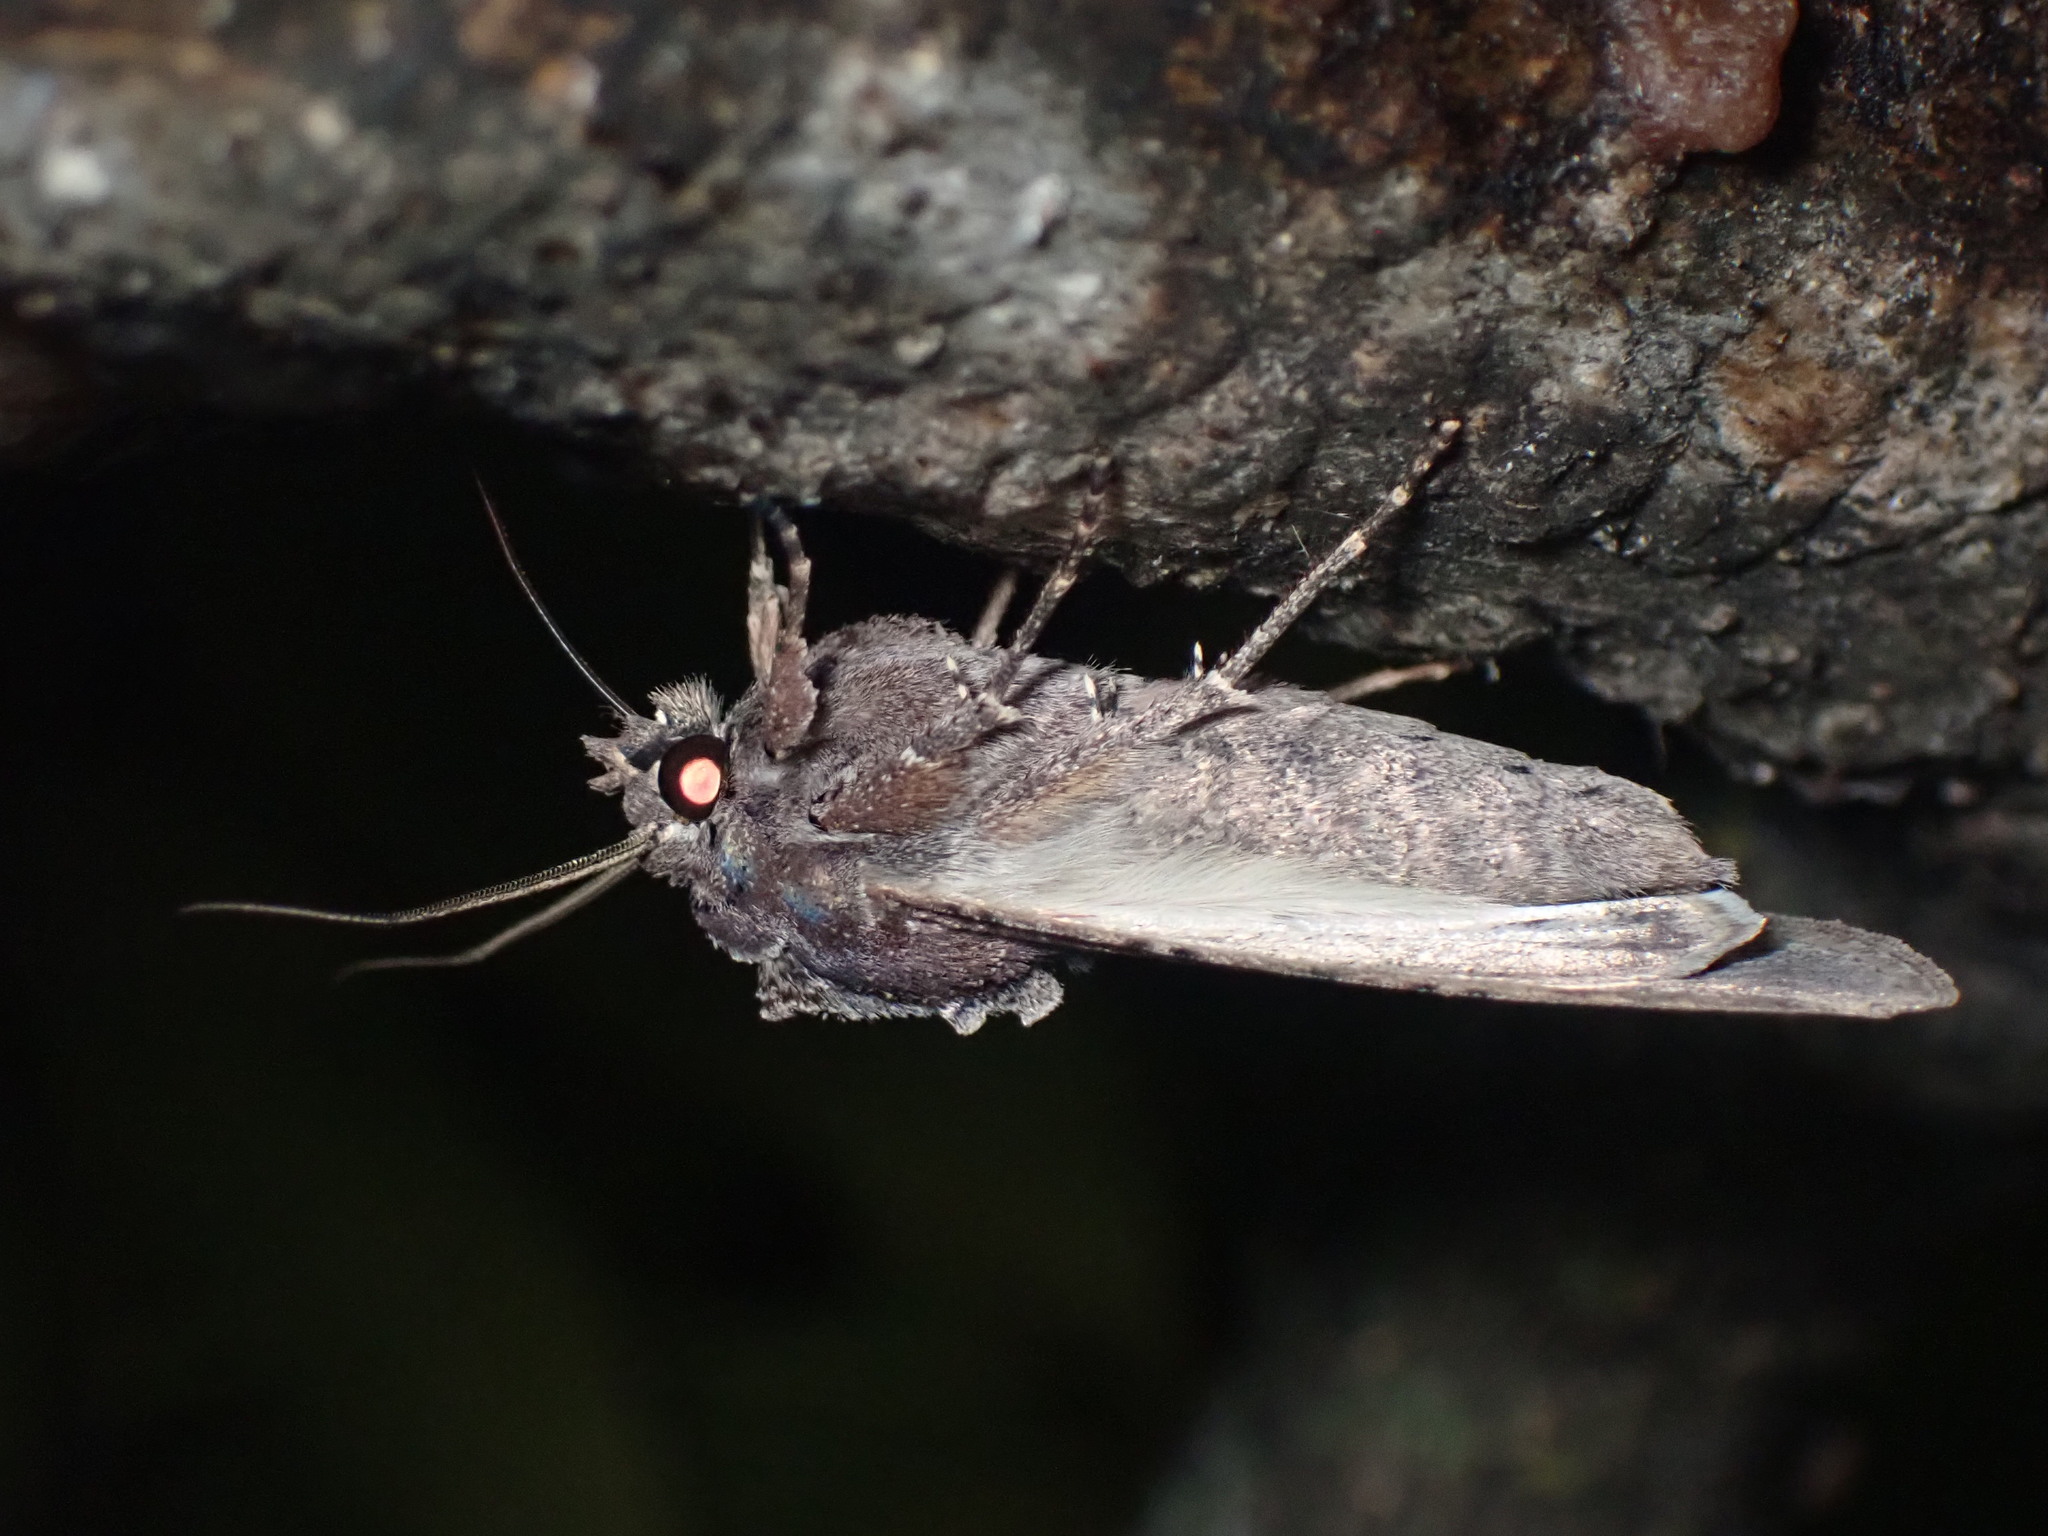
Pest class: cutworms